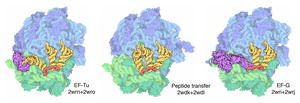
En biologie moléculaire, la traduction génétique est l'étape de synthèse des protéines par les ribosomes, à partir de l'information génétique contenue dans les ARN messagers. Le ribosome interprète l'information contenue dans l'ARNm sous forme de codons ou triplets de nucléotides, qu'il traduit en acides aminés assemblés dans la protéine, selon l'ordre donné par les codons portés par l'ARNm. La table de correspondance entre codons et acides aminés permettant cette traduction s'appelle le code génétique.